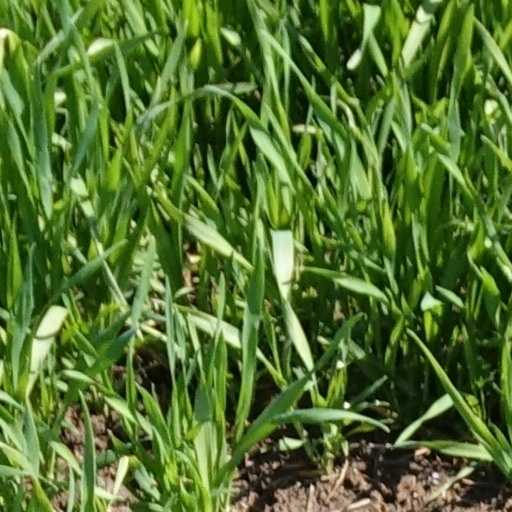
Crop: wheat